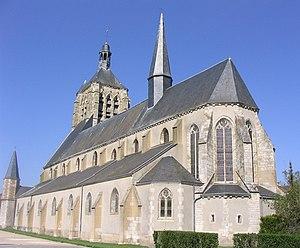
Neuville-aux-Bois est une commune française située dans le département du Loiret, en région Centre-Val de Loire.
La liste des monuments historiques du Loiret recense les monuments historiques situés dans le département français du Loiret.